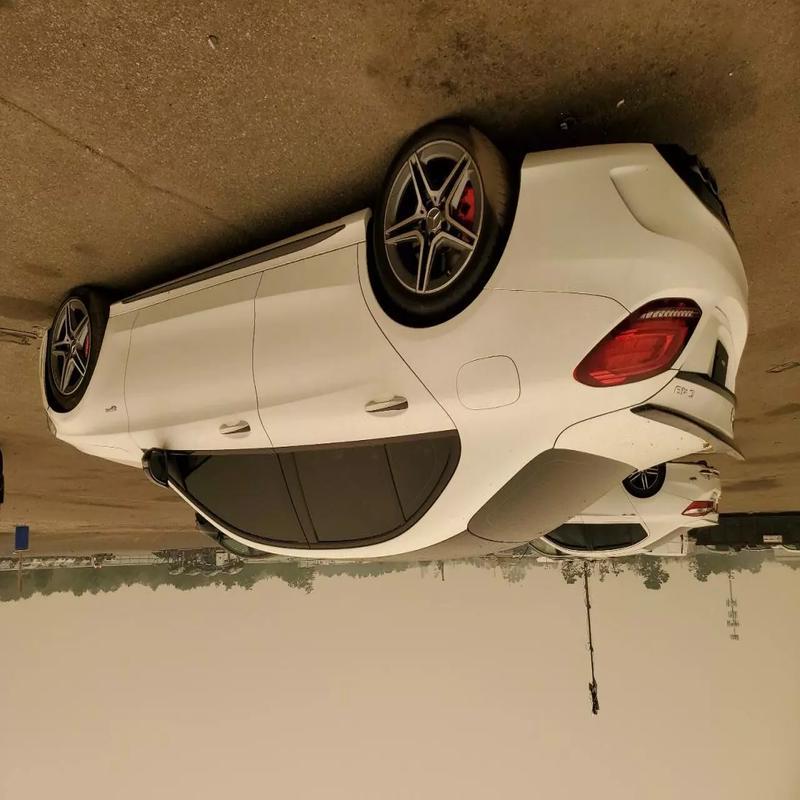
Aucun dommage détecté.
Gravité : aucun